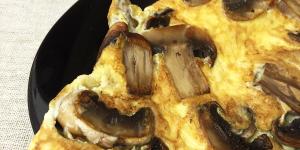
tortilla de champinones